List of international presidential trips made by Abdullah Gül

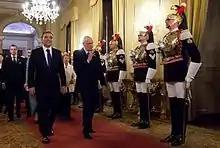
President Gul and Italian President Giorgio Napolitano during the official state visit at Quirinal Palace, 29 January 2014

This is a list of presidential trips made by Abdullah Gül, the 11th President of Republic of Turkey. During his presidency, which began with his inauguration on August 28, 2007, Abdullah Gül has travelled to 63 different states internationally as of February 2014.